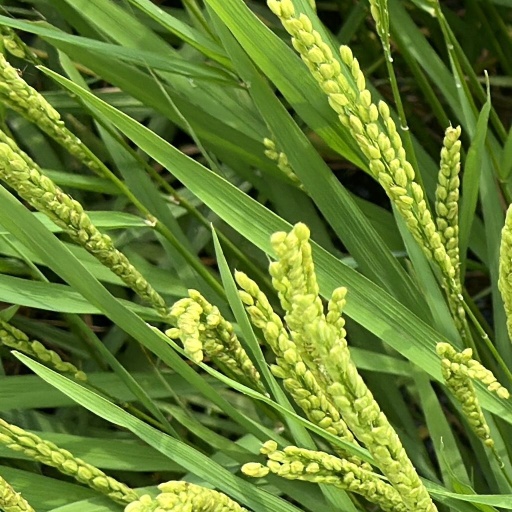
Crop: rice